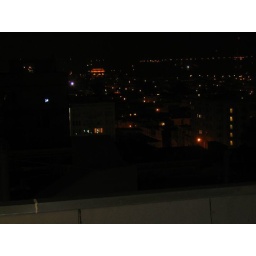
View from the roof deck of the house where I was staying in San Francisco.